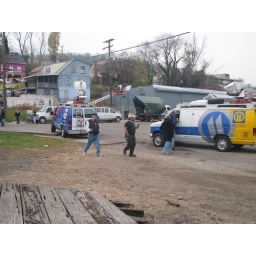
Blue house on left - is the train conductor's home in film.